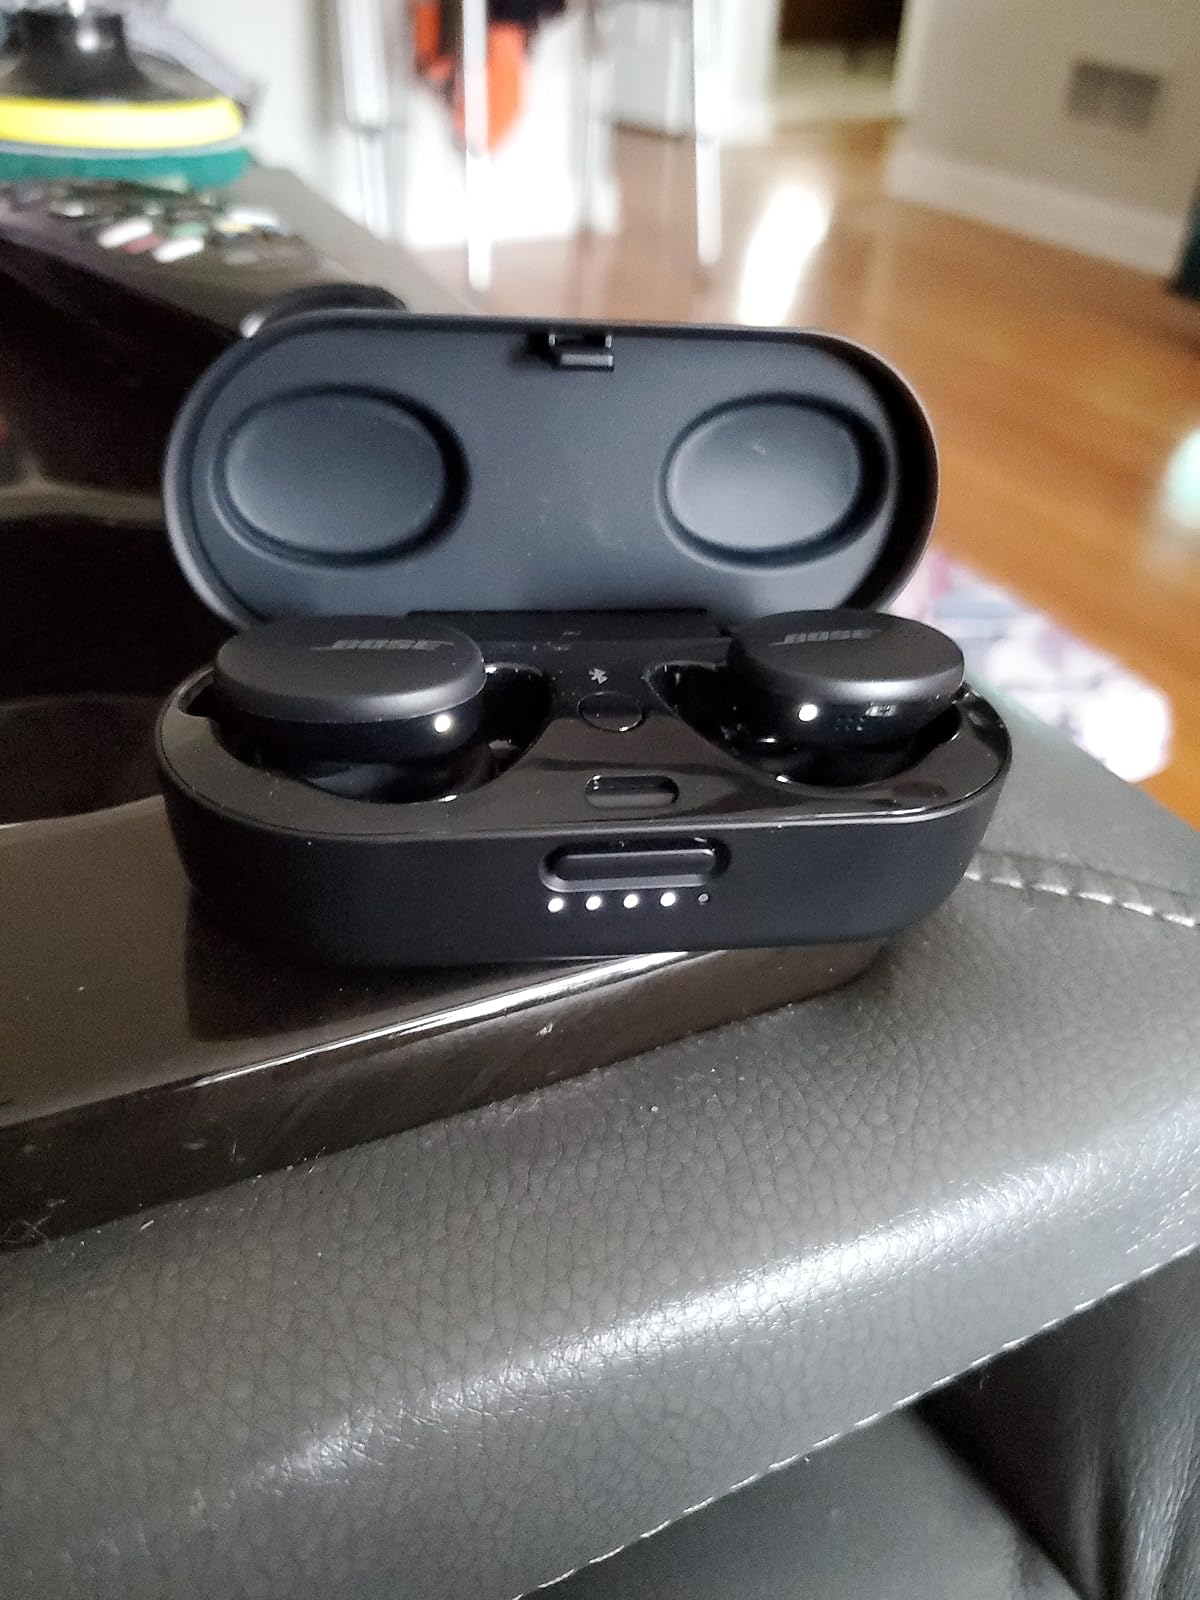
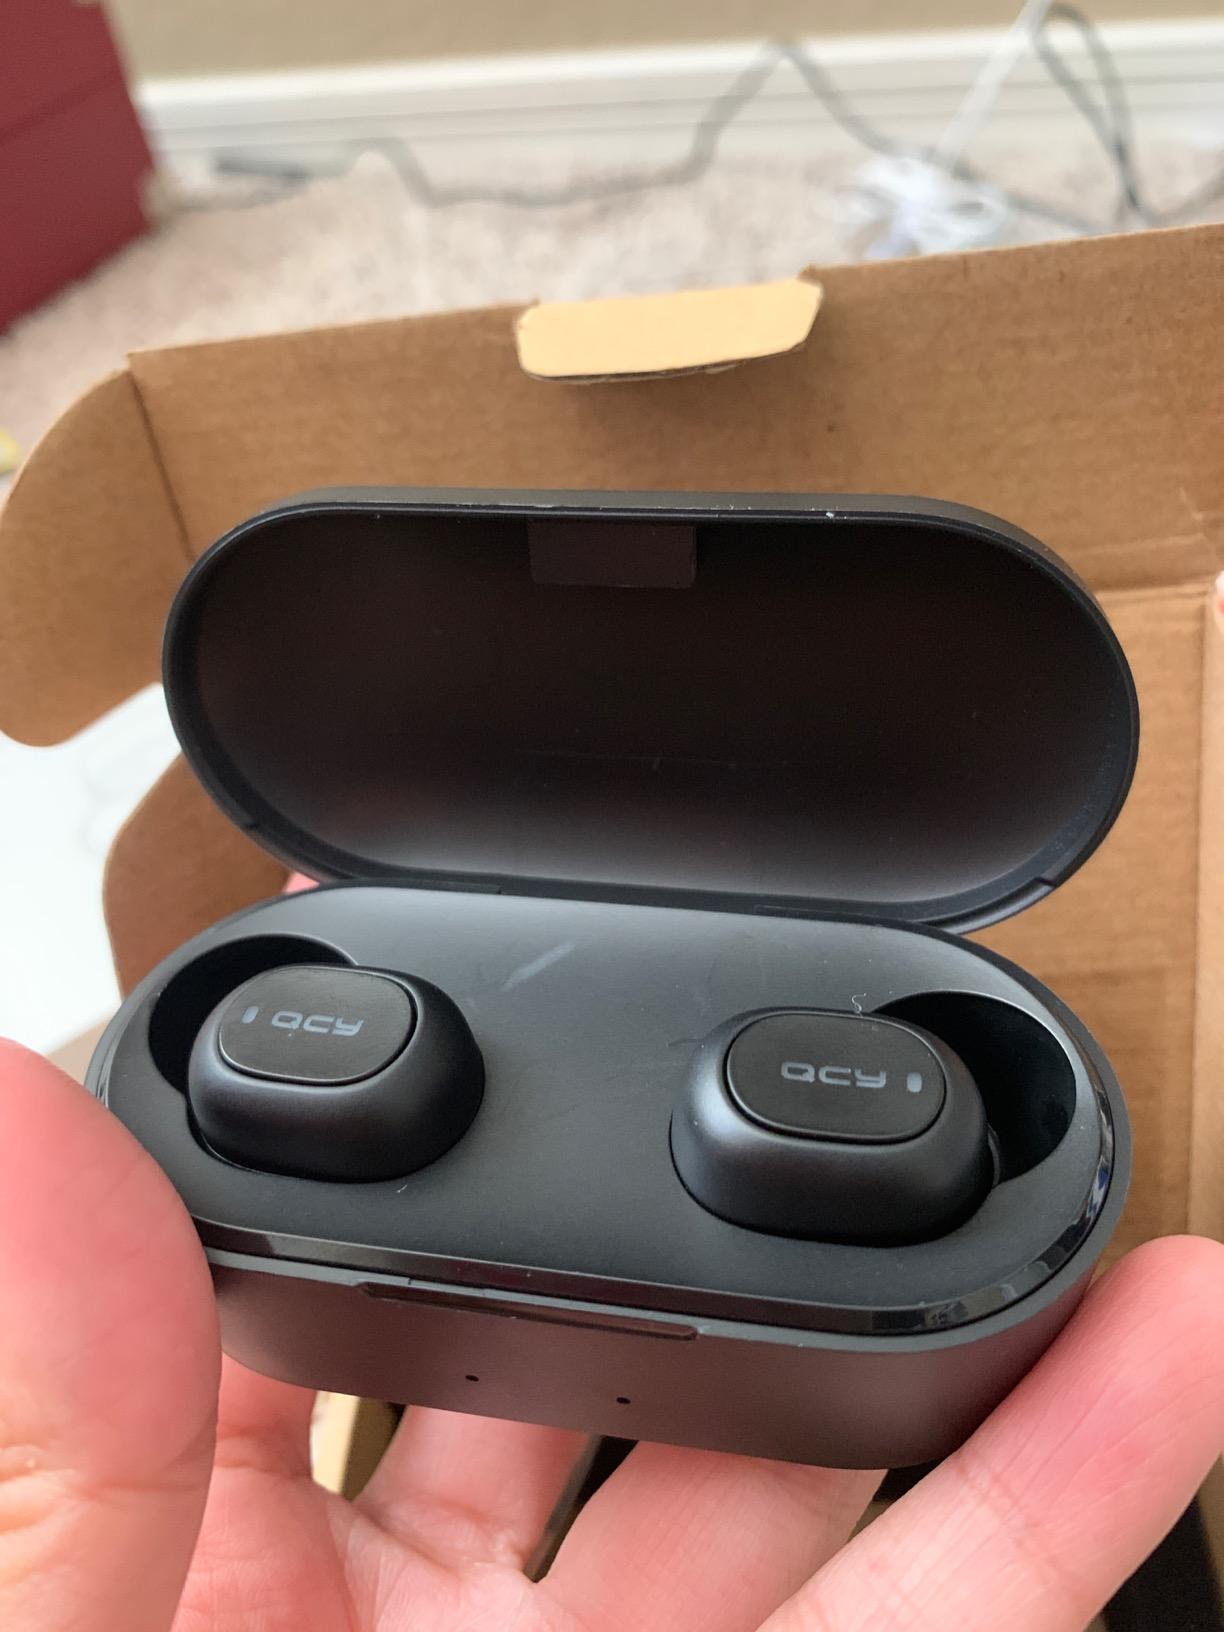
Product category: earbuds
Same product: no